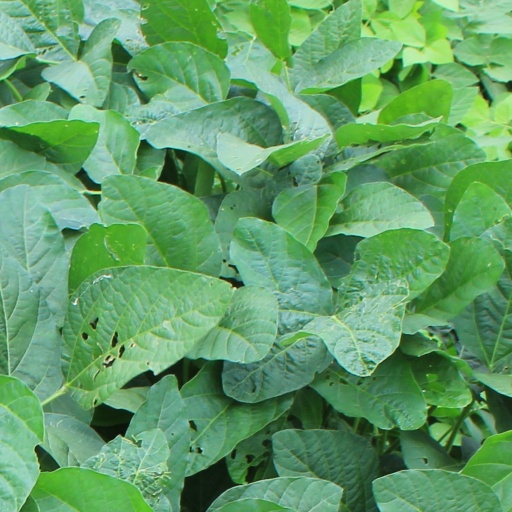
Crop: soybean